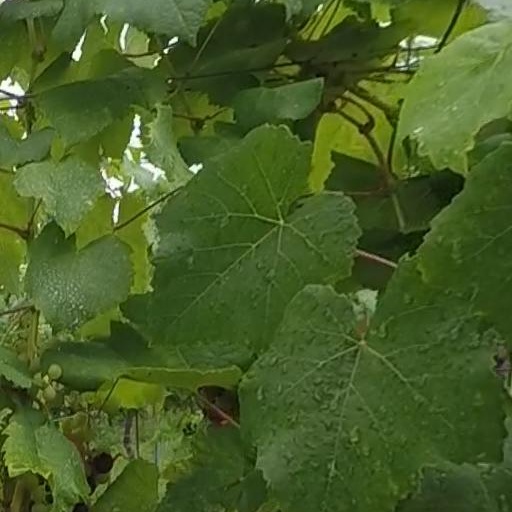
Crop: grape